Frits Philips

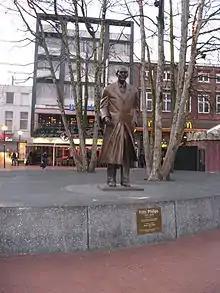
Statue of Frits Philips in Eindhoven by Kees Verkade

A large part of the great art collection famously collected by Mr. and Mrs. Philips was auctioned off on December the 4th and 5th 2006 by Sotheby's in the Evoluon in the city of Eindhoven. The auction catalog included a foreword called "Memories of my father" by Digna Hintzen-Philips, the eldest daughter of Frits Philips. It recalls the passion of collecting works of art and the personal friendship which Frits Philips maintained with the Dutch painters Sierk Schröder, Kees Bol and Henri Boi.